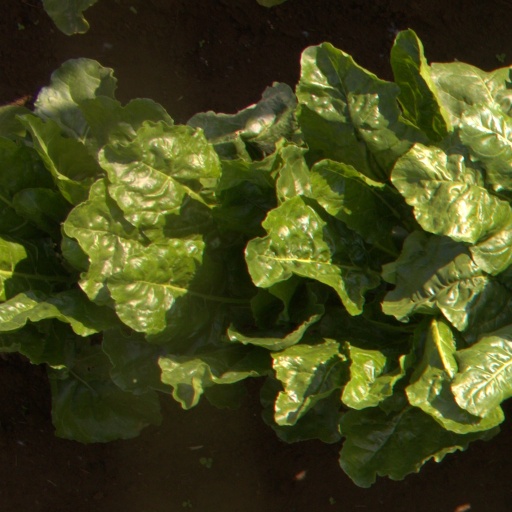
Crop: sugar beet